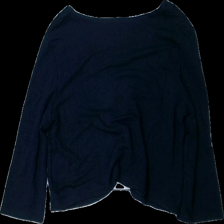
View: back
Type: Cardigan
Category: Ladies
Brand: Not in the list
Brand text on label: Jacett
Colors: Blue
Material: 100% Viscose
Cut: Regular
Size: M
Season: All
Price range: 50-100
Recommended usage: Reuse
Description: blue cardigan